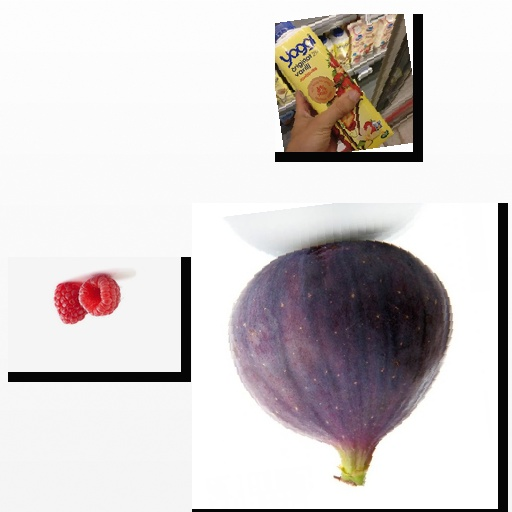
Food items: fig, raspberry, strawberry_yoghurt